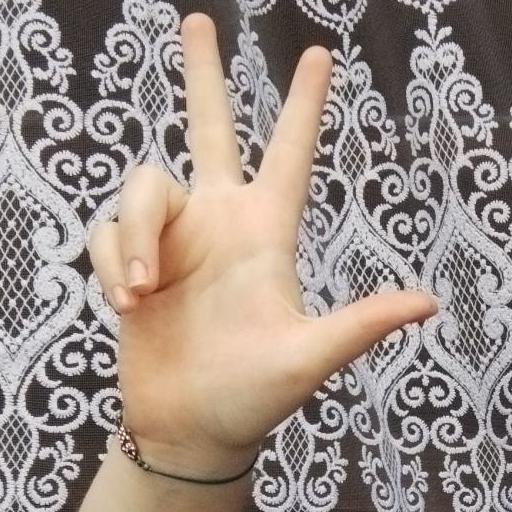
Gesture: three2